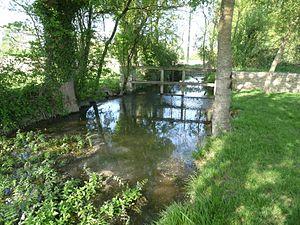
Le Sauvage près du lavoir de Bonneville au pied de Patreville, Charente, France
Bonneville est une commune du Sud-Ouest de la France, située dans le département de la Charente. Depuis le 1ᵉʳ janvier 2019, elle est une commune déléguée de Val-d'Auge.